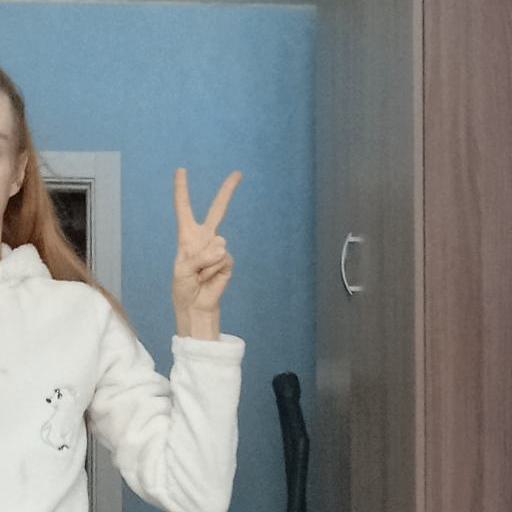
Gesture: peace